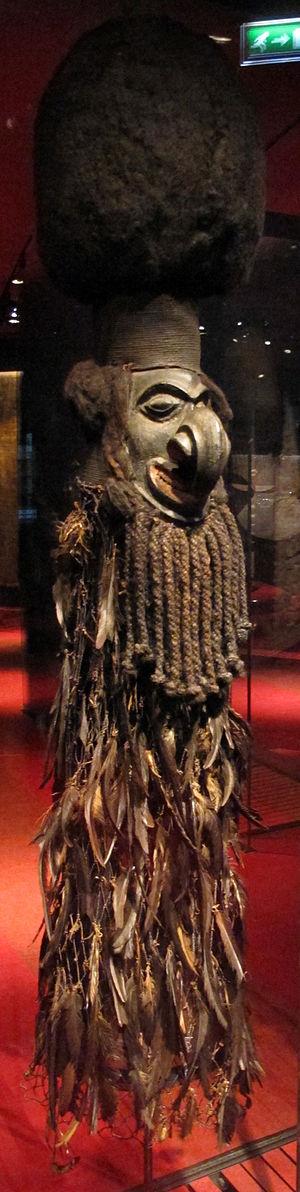
Le masque, destiné à dissimuler, représenter ou imiter un visage, assure de nombreuses fonctions, variables selon les lieux et l'époque. Simple divertissement ou associé à un rite, œuvre d'art ou produit normalisé, il se retrouve sur tous les continents. Il est tantôt associé à des festivités, tantôt à une fonction. Il peut aussi représenter des animaux tels que le chat représentant dans certains pays l'indépendance.
L'art d'Océanie regroupe l'ensemble des productions esthétiques matérielles et immatérielles des peuples autochtones du Pacifique. Ainsi, il ne sera pas question dans cet article des œuvres et artistes d'origine européenne habitant dans le Pacifique. Il est, en outre, important d'inclure la part immatérielle dans cet art de par l'importance qu'elle revêt pour les nombreux habitants du Pacifique. Notre appréhension du monde océanien et de son art serait nécessairement incomplète sans cette prise en compte.
Le peuple kanak est un peuple autochtone mélanésien français de Nouvelle-Calédonie dans le Pacifique Sud. Il constitue la population majoritaire de la province Nord et de la province des îles Loyauté.